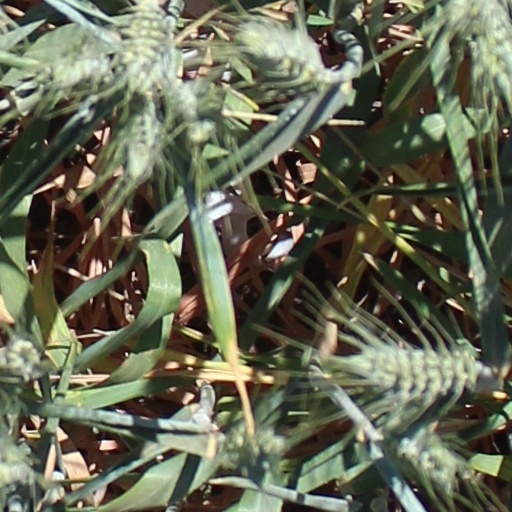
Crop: wheat